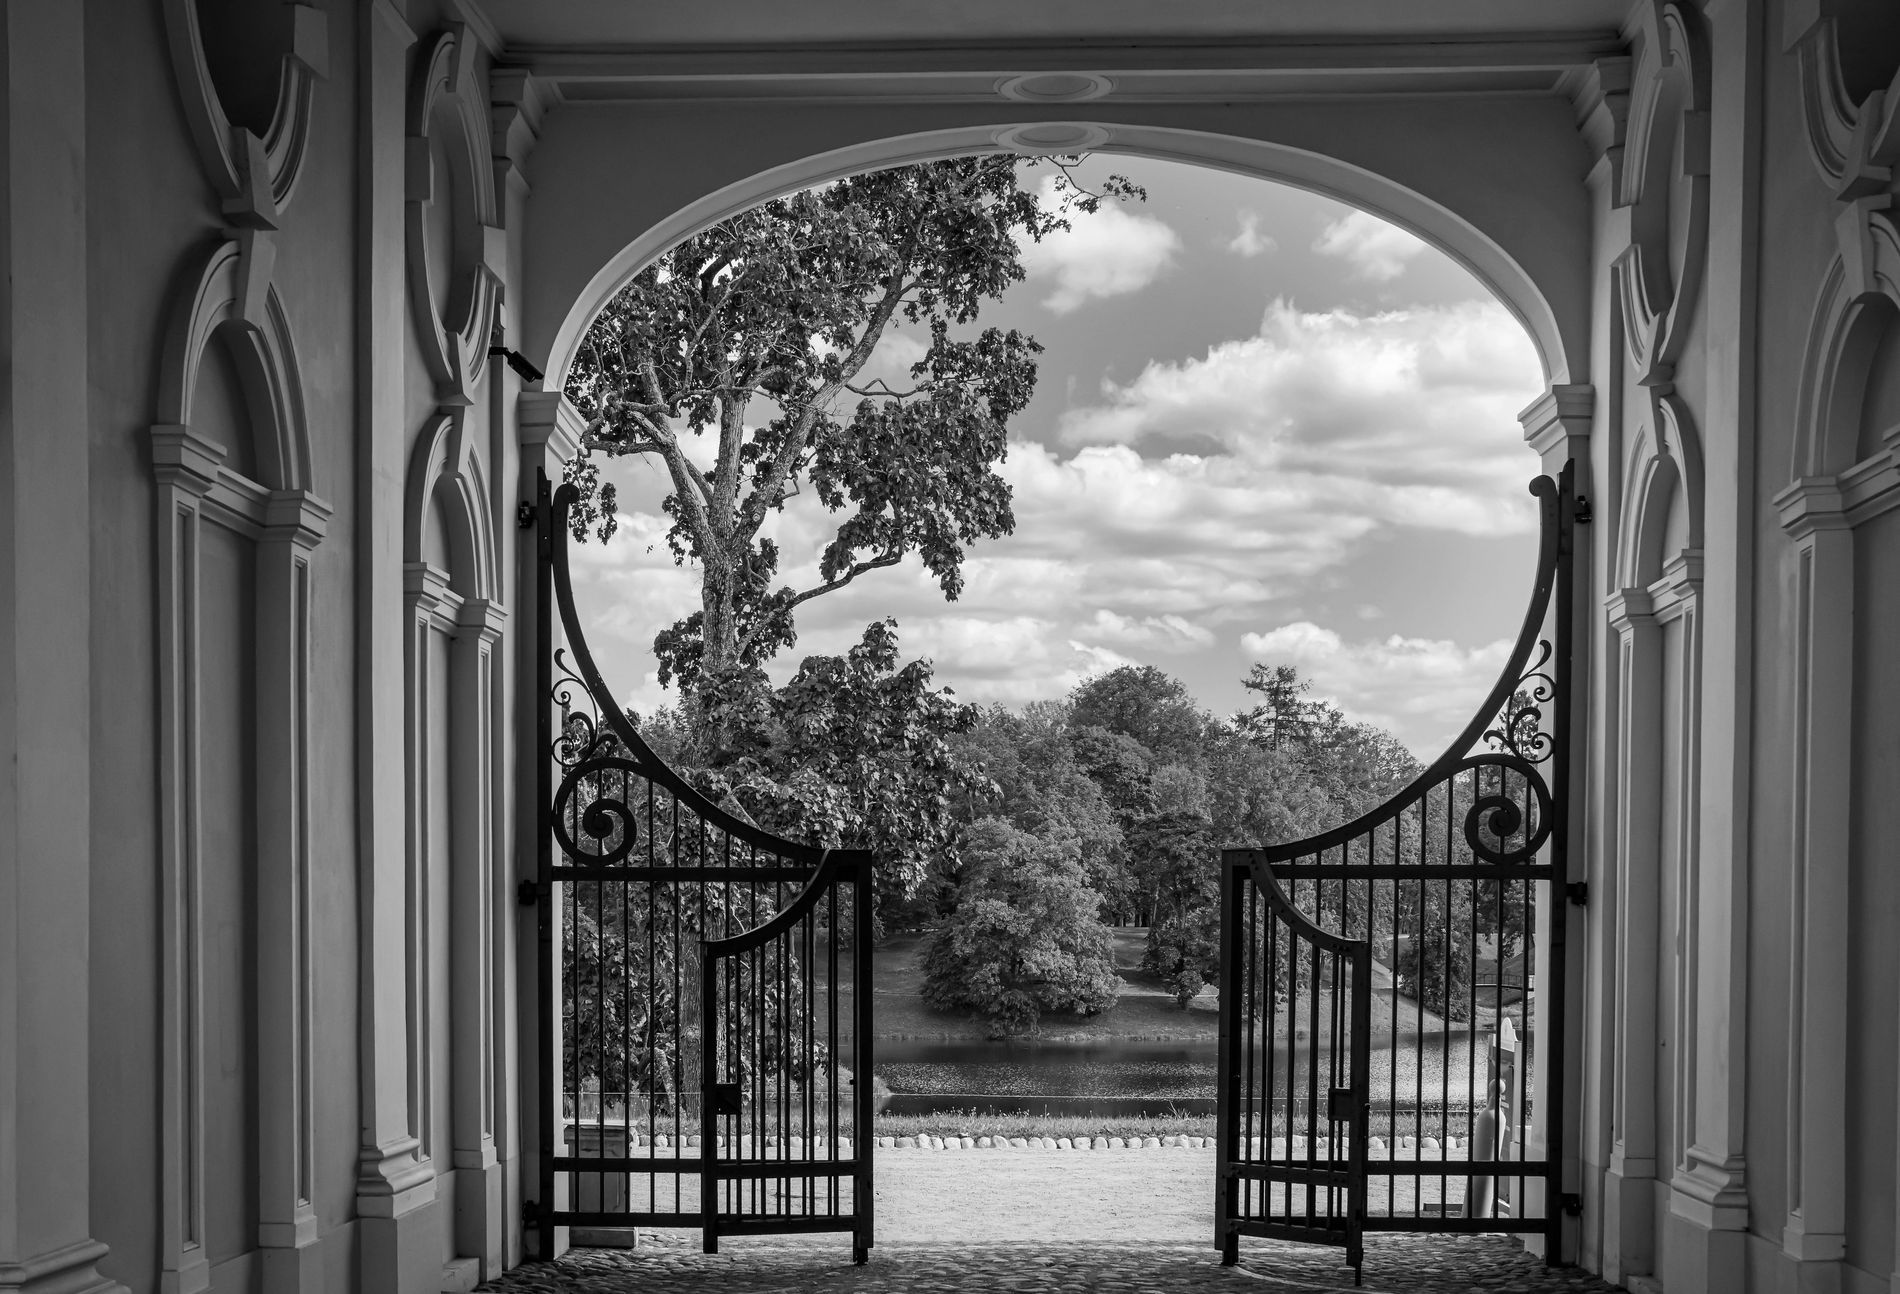
A historical gate to the nature
A black and white picture featuring a gate with two railings on both sides opening into an outdoor part with trees in the background. An elegant architecture frames the gate.
Taken from eye level, this photograph features a contrast between elegant architectural details and the natural scenery visible beyond. A monochrome color palette of black and white further highlights the elegance. The texture of the picture reveals the fine details of the architecture along with the outdoors. The general atmosphere combines history with natural beauty.
Labels: Arch, Architecture, Gate, Railing, Handrail, Outdoors, Trees
Camera: RICOH IMAGING COMPANY, LTD. PENTAX K-1 Mark II
Lens: HD PENTAX-D FA* 50mm F1.4 SDM AW, HD PENTAX-D FA* 50mm F1.4 SDM AW
Aperture: F7.1
Exposure: 1/640 sec
ISO: 400
Focal length: 50.0 mm